Sphingidae

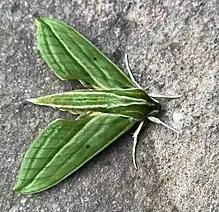
A sphinx moth, subfamily Macroglossinae, in Cibodas Botanical Garden, Java

The Sphingidae is sometimes assigned its own exclusive superfamily, Sphingoidea, but is alternatively included with the more encompassing Bombycoidea. Following Hodges (1971) two subfamilies are accepted, namely the Sphinginae and Macroglossinae. Around 1,450 species of hawk moths are classified into around 200 genera. Some of the best-known hawk moth species are: